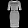
Label: Dress